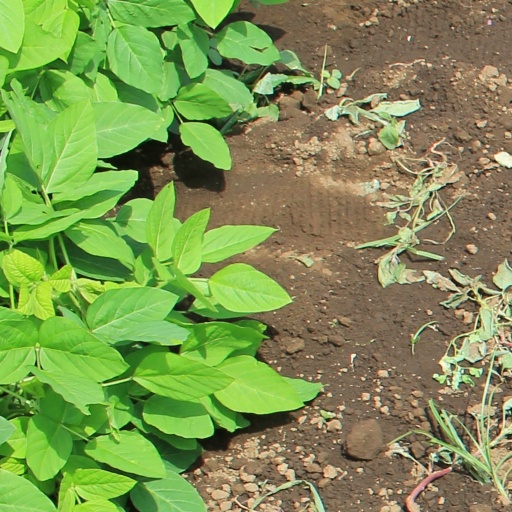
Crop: soybean